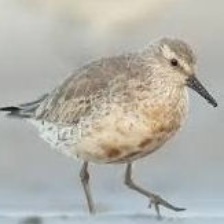
Species: RED KNOT
Scientific name: CALIDRIS CANUTUS
ImageNet parent category: red-backed_sandpiper